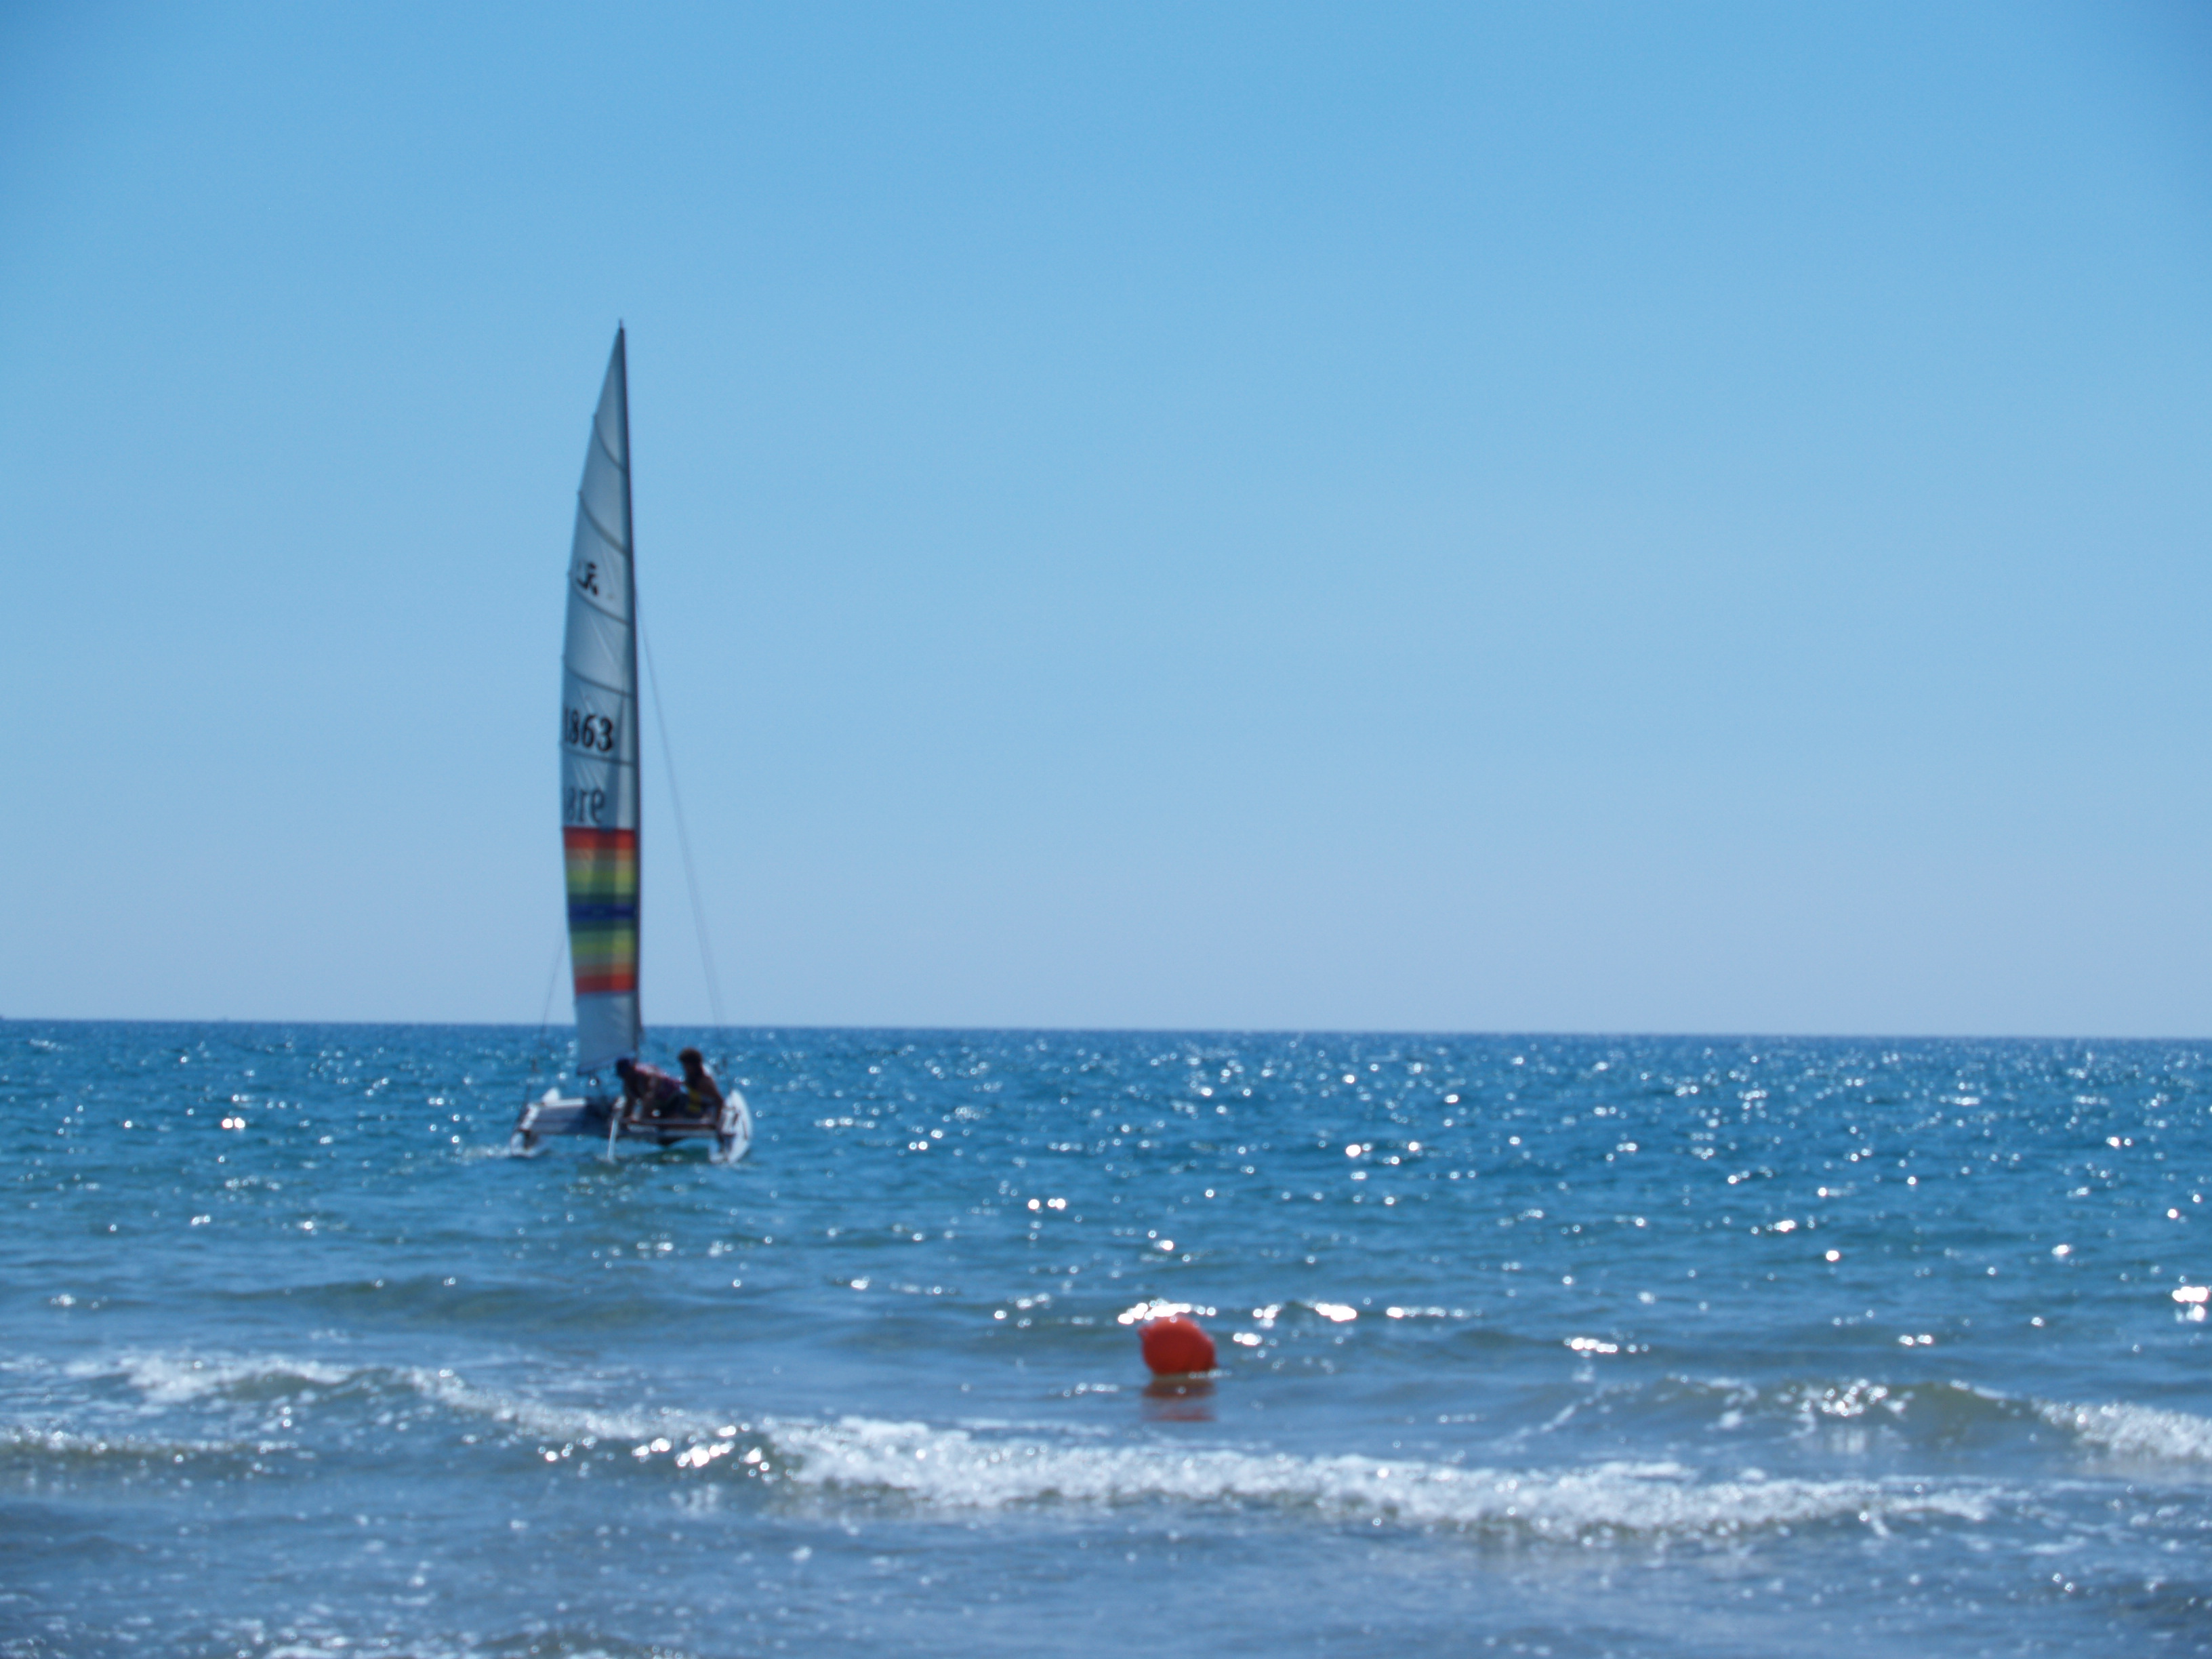
sea, sailing, water transportation, sail, ocean, vehicle, boat, wave, sailboat, dinghy sailing, recreation, watercraft, wind wave, water, water sport, windsports, sky, wind, yacht racing, calm, vacation, surface water sports, mast, windsurfing, sports, channel, boating